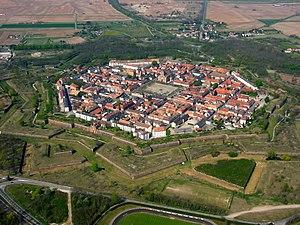
Vue aérienne de Neuf-Brisach, prise durant un vol en ballon
Incarnation intellectuelle et matérielle de l'utopie, la Cité idéale est une conception urbanistique visant à la perfection architecturale et humaine. Elle inspire à bâtir et à faire vivre en harmonie une organisation sociale singulière basée sur certains préceptes moraux et politiques.
Vauban a créé neuf villes nouvelles.
Neuf-Brisach [nœbʁizak] est une commune française située dans le département du Haut-Rhin, en région Grand Est.
S'étendant sur 205 km de part et d'autre du Rhin, la Route Verte fut créée en 1960 à l'instigation de la France et de l'Allemagne, sur une initiative de Joseph Rey, maire de Colmar. Il s'agissait pour les deux nations d'ajouter une pierre à l'édifice de leur réconciliation en encourageant les voyages transfrontaliers au cœur du terroir, de la gastronomie et de la culture. Elle s'appelle Route Verte selon les sapins qui sont à côté de la route.